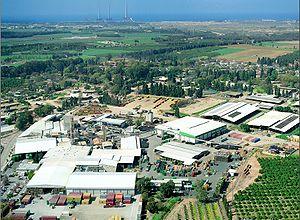
Gan-Shmuel est un kibboutz fondé par le mouvement Hashomer Hatzaïr.